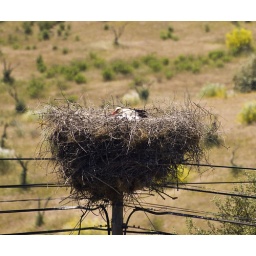
Complete with two young, a stork nest atop a telephone pole - a common sight in Alentejo, Portugal